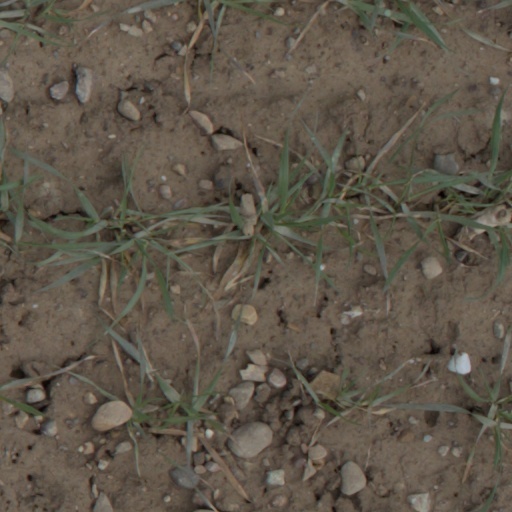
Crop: wheat